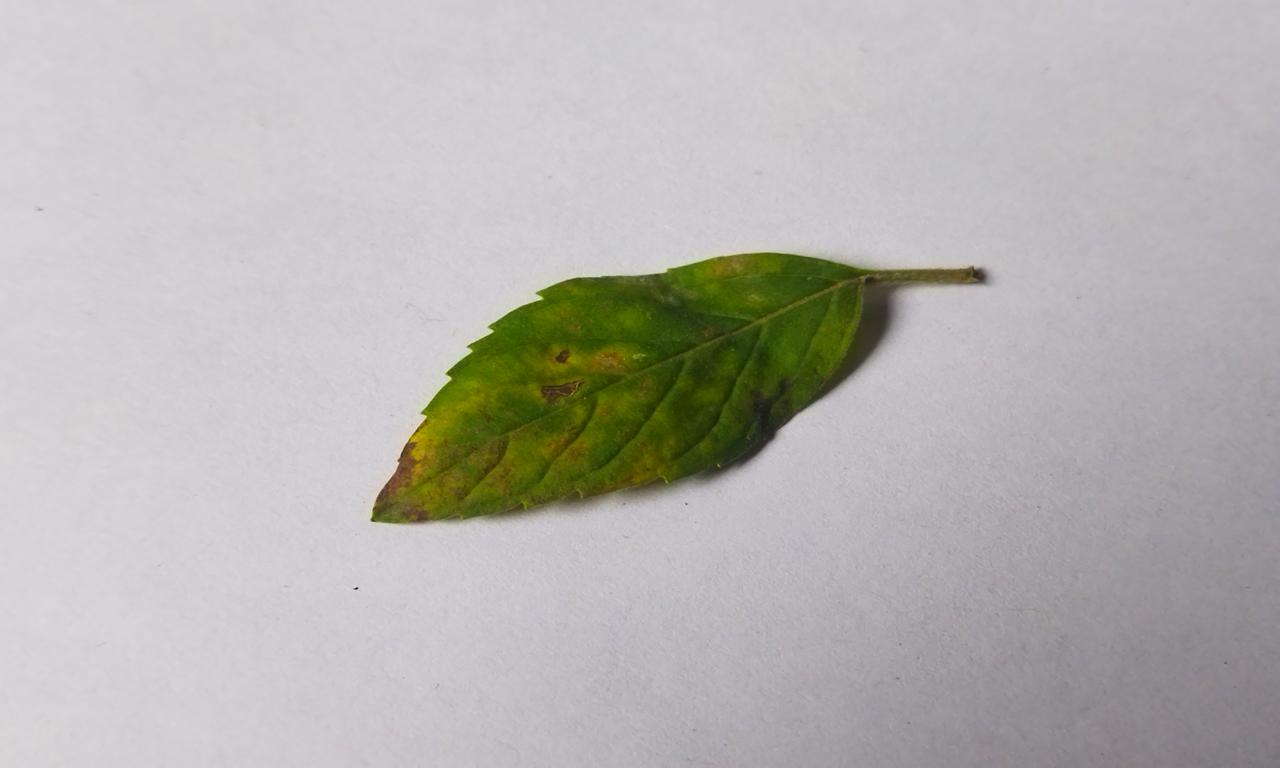
Label: Spoiled